PinkPantheress

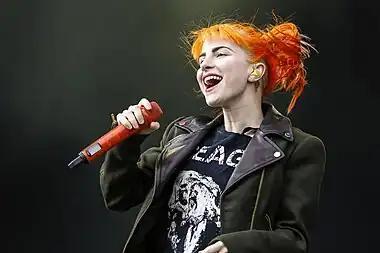
PinkPantheress has called Paramore lead vocalist Hayley Williams ("pictured") a "big influence" on her music and stated that she is "doing music because of [Williams]".

In January 2022, PinkPantheress was announced as the winner of BBC's Sound of 2022 poll. That same month, she released a remix album for "To Hell with It". She was nominated for the Brit Award for Song of the Year at the 42nd Brit Awards for "Obsessed With You" by Central Cee, which sampled her song "Just for Me", and gave a virtual performance on Roblox for the Brit Awards. She appeared on the song "Bbycakes" with Mura Masa, Lil Uzi Vert, and Shygirl in February 2022, and released her song "Where You Are" featuring Willow in April 2022. That same month, PinkPantheress went on a European tour in support of "To Hell with It". She was featured on "Tinkerbell is Overrated", a song from Beabadoobee's second album, "Beatopia", released in July 2022. She performed as an opening act on Halsey's Love and Power Tour throughout the spring of 2022 on the American leg. In June 2022, she cancelled her scheduled appearance at the Primavera Sound festival in Barcelona due to hearing loss.